Mark O. Hatfield Library

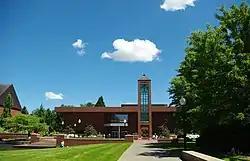
West face with clocktower

The Mark O. Hatfield Library is the main library at Willamette University in Salem, Oregon, United States. Opened in 1986, it is a member of the Orbis Cascade Alliance along with several library lending networks, and is a designated Federal depository library. Willamette's original library was established in 1844, two years after the school was founded. The library was housed in Waller Hall before moving to its own building (now Smullin Hall) in 1938.